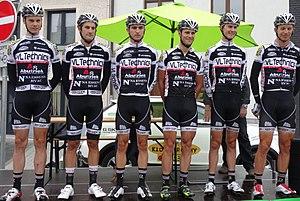
Reportage photographique réalisé le mercredi 6 août à l'occasion du départ de la première étape du Tour de la province de Namur 2014 à Jambes (Namur), Belgique.
La 67ᵉ édition du Tour de la province de Namur a lieu du 6 au 10 août 2014, en Belgique.